Lincoln College (Illinois)

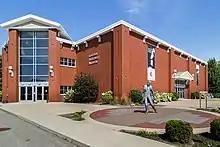
Gymnasium and Lincoln Heritage Museum

Lincoln College was a private college in Lincoln, Illinois. The college offered associate, bachelor's, and master's programs. It maintained an extension site in Normal, Illinois that provided adults with Accelerated Bridge to Education bachelor's degree programs. The college closed on May 13, 2022.